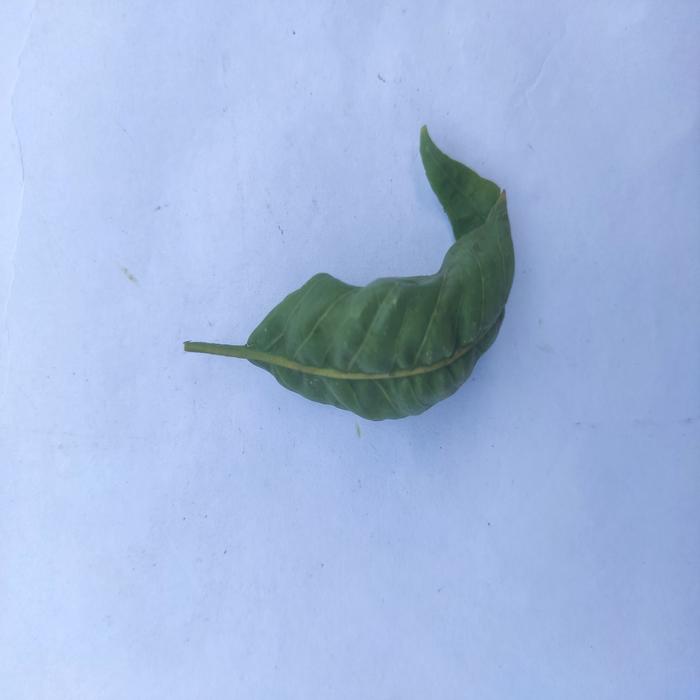
Crop: Aegle Marmelos
Leaf condition: Leaf_Curl